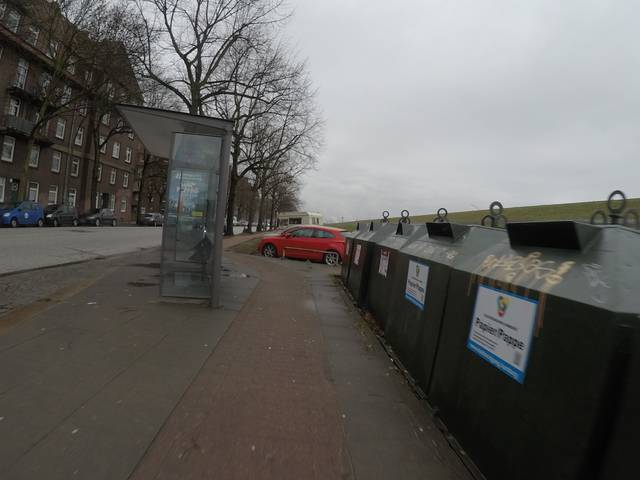
Region: Germany
Coordinates: 53.521, 10.007